Friedrich Karl von Koenig-Warthausen

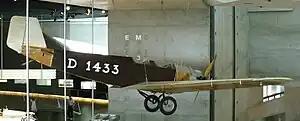
Koenig-Warthausen's Klemm L.20B aircraft on display at the Mercedes-Benz Museum, Stuttgart

In 1928 President Hindenburg announced the creation of the Hindenburg Cup, awarded annually for the best sporting flight by an amateur pilot with a prize of 10,000 Reichsmarks. Koenig-Warthausen was determined to win the prize and persuaded his parents to buy him a Klemm Daimler L.20B. This aircraft, registration number D-1433, which he named "Kamerad", was a two-seater low-wing monoplane with an empty weight of only , a top speed of and landing speed of just , and powered by an air-cooled, two-cylinder Daimler-Benz F-7502 boxer engine delivering only This aircraft, with its high aspect ratio and very low wing loading, would today be classified as an ultralight.